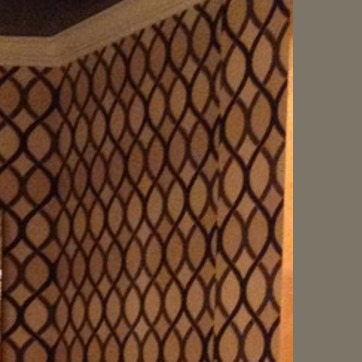
Material: wallpaper